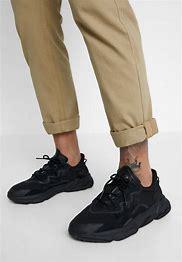
Brand: adidas
Model: originals Adidas Originals Ozweego